2015–16 Tractor S.C. season

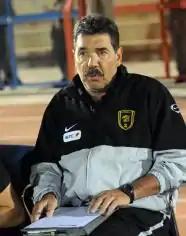
Toni, the Tractor manager

Tractor is currently sponsored by the Hamrah-e Aval (Mobile Telecommunication Company) and also Javanane Khayer Foundation. They were previously sponsored by the Bank Sepah. In July 2014, the club signed a contract with Kelme, starting from 2014–15 season.